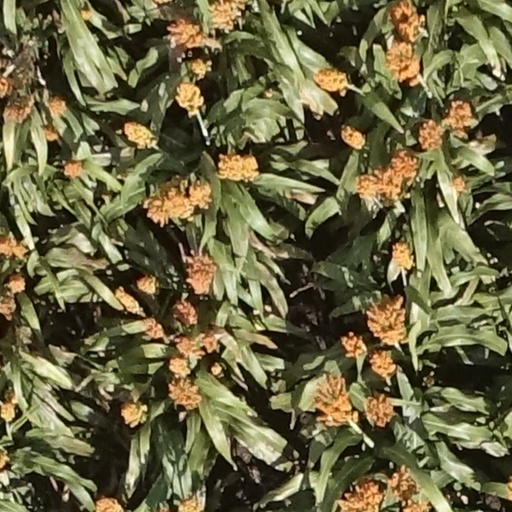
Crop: sorghum